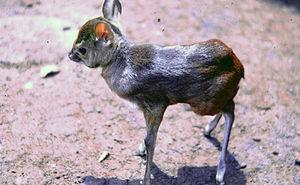
On peut trouver l'antilope pygmée en Afrique de l'ouest, notamment en Côte d'Ivoire, au Ghana, en Guinée, au Libéria et en Sierra Leone.